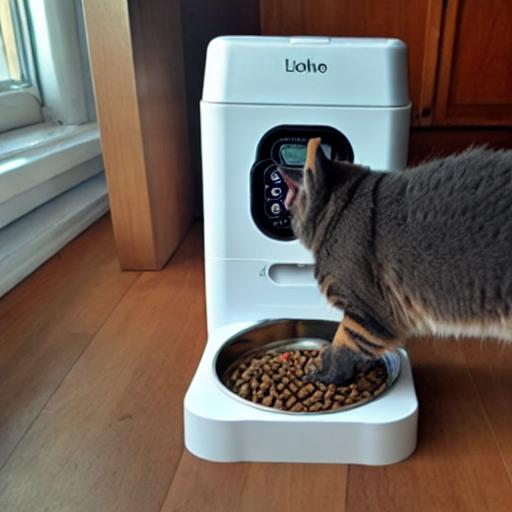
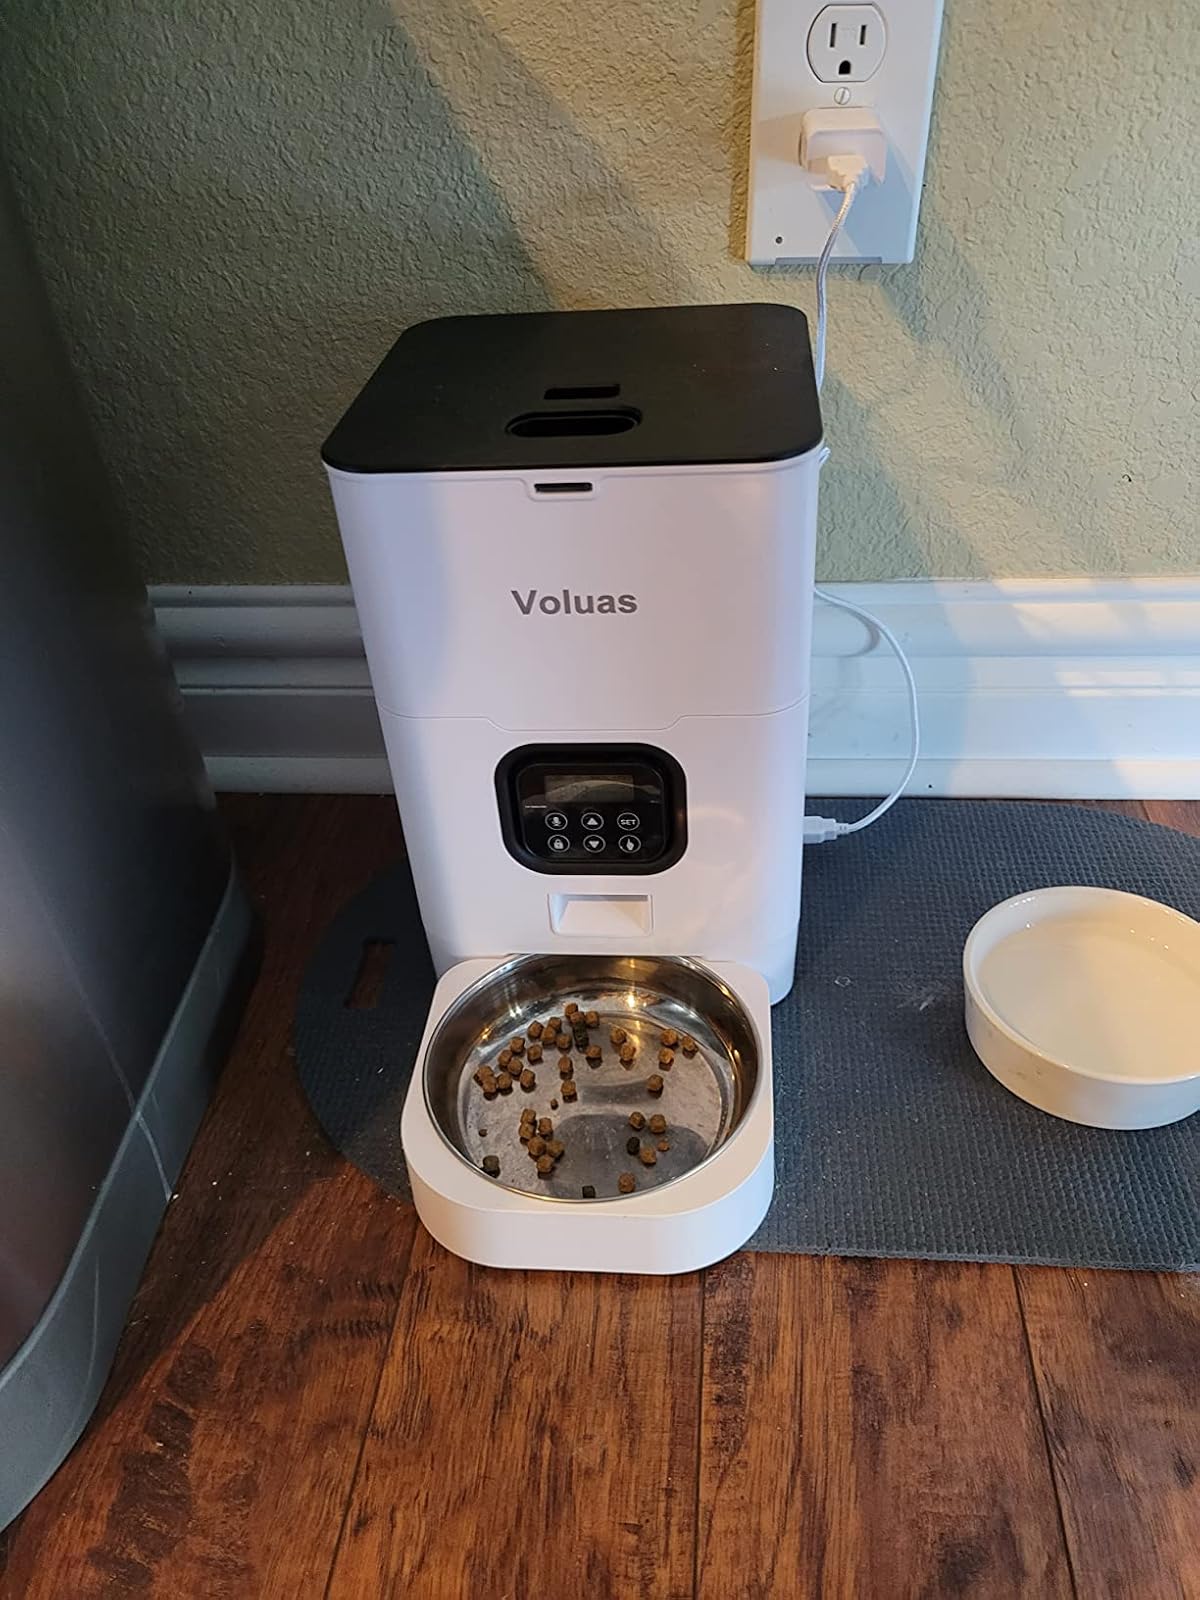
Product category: items_feeder
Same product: no